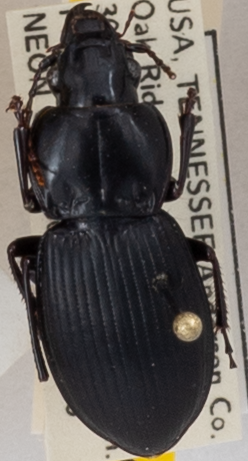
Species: Cyclotrachelus sigillatus
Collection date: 2021-09-15
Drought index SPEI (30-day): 1.706
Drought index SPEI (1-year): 0.378
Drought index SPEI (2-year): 1.69